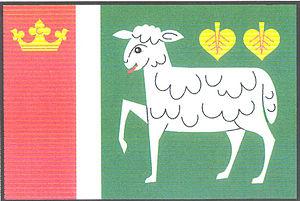
Vysoký Újezd est une commune du district de Beroun, dans la région de Bohême-Centrale, en Tchéquie. Sa population s'élevait à 1 006 habitants en 2020.